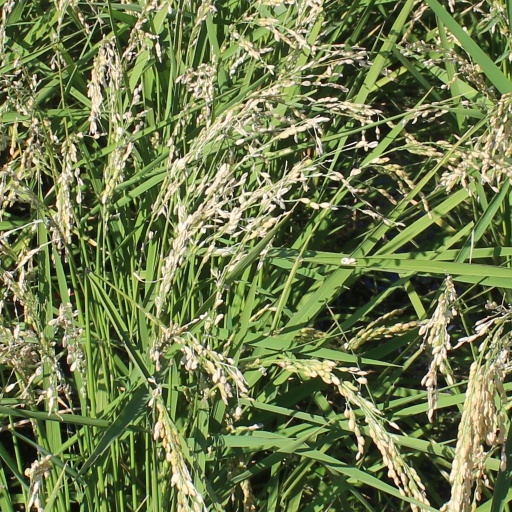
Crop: rice